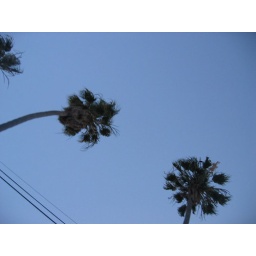
palm trees by my house